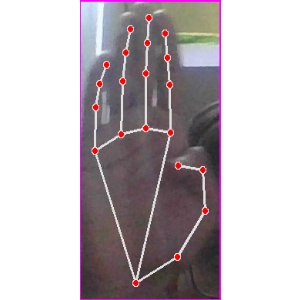
अक्षर: झ